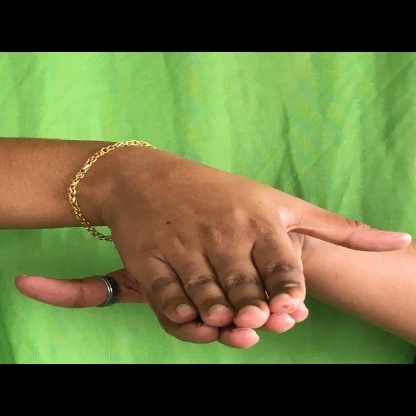
Mudra: Matsya